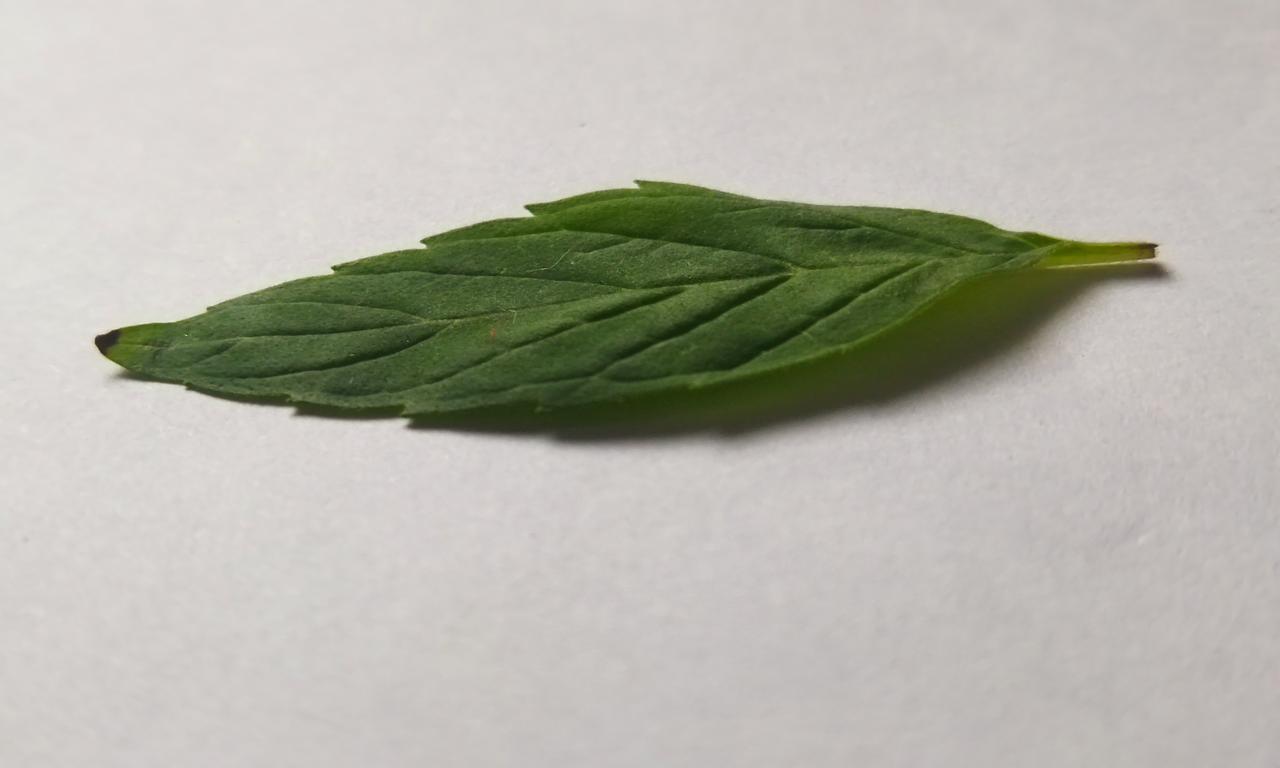
Label: Fresh